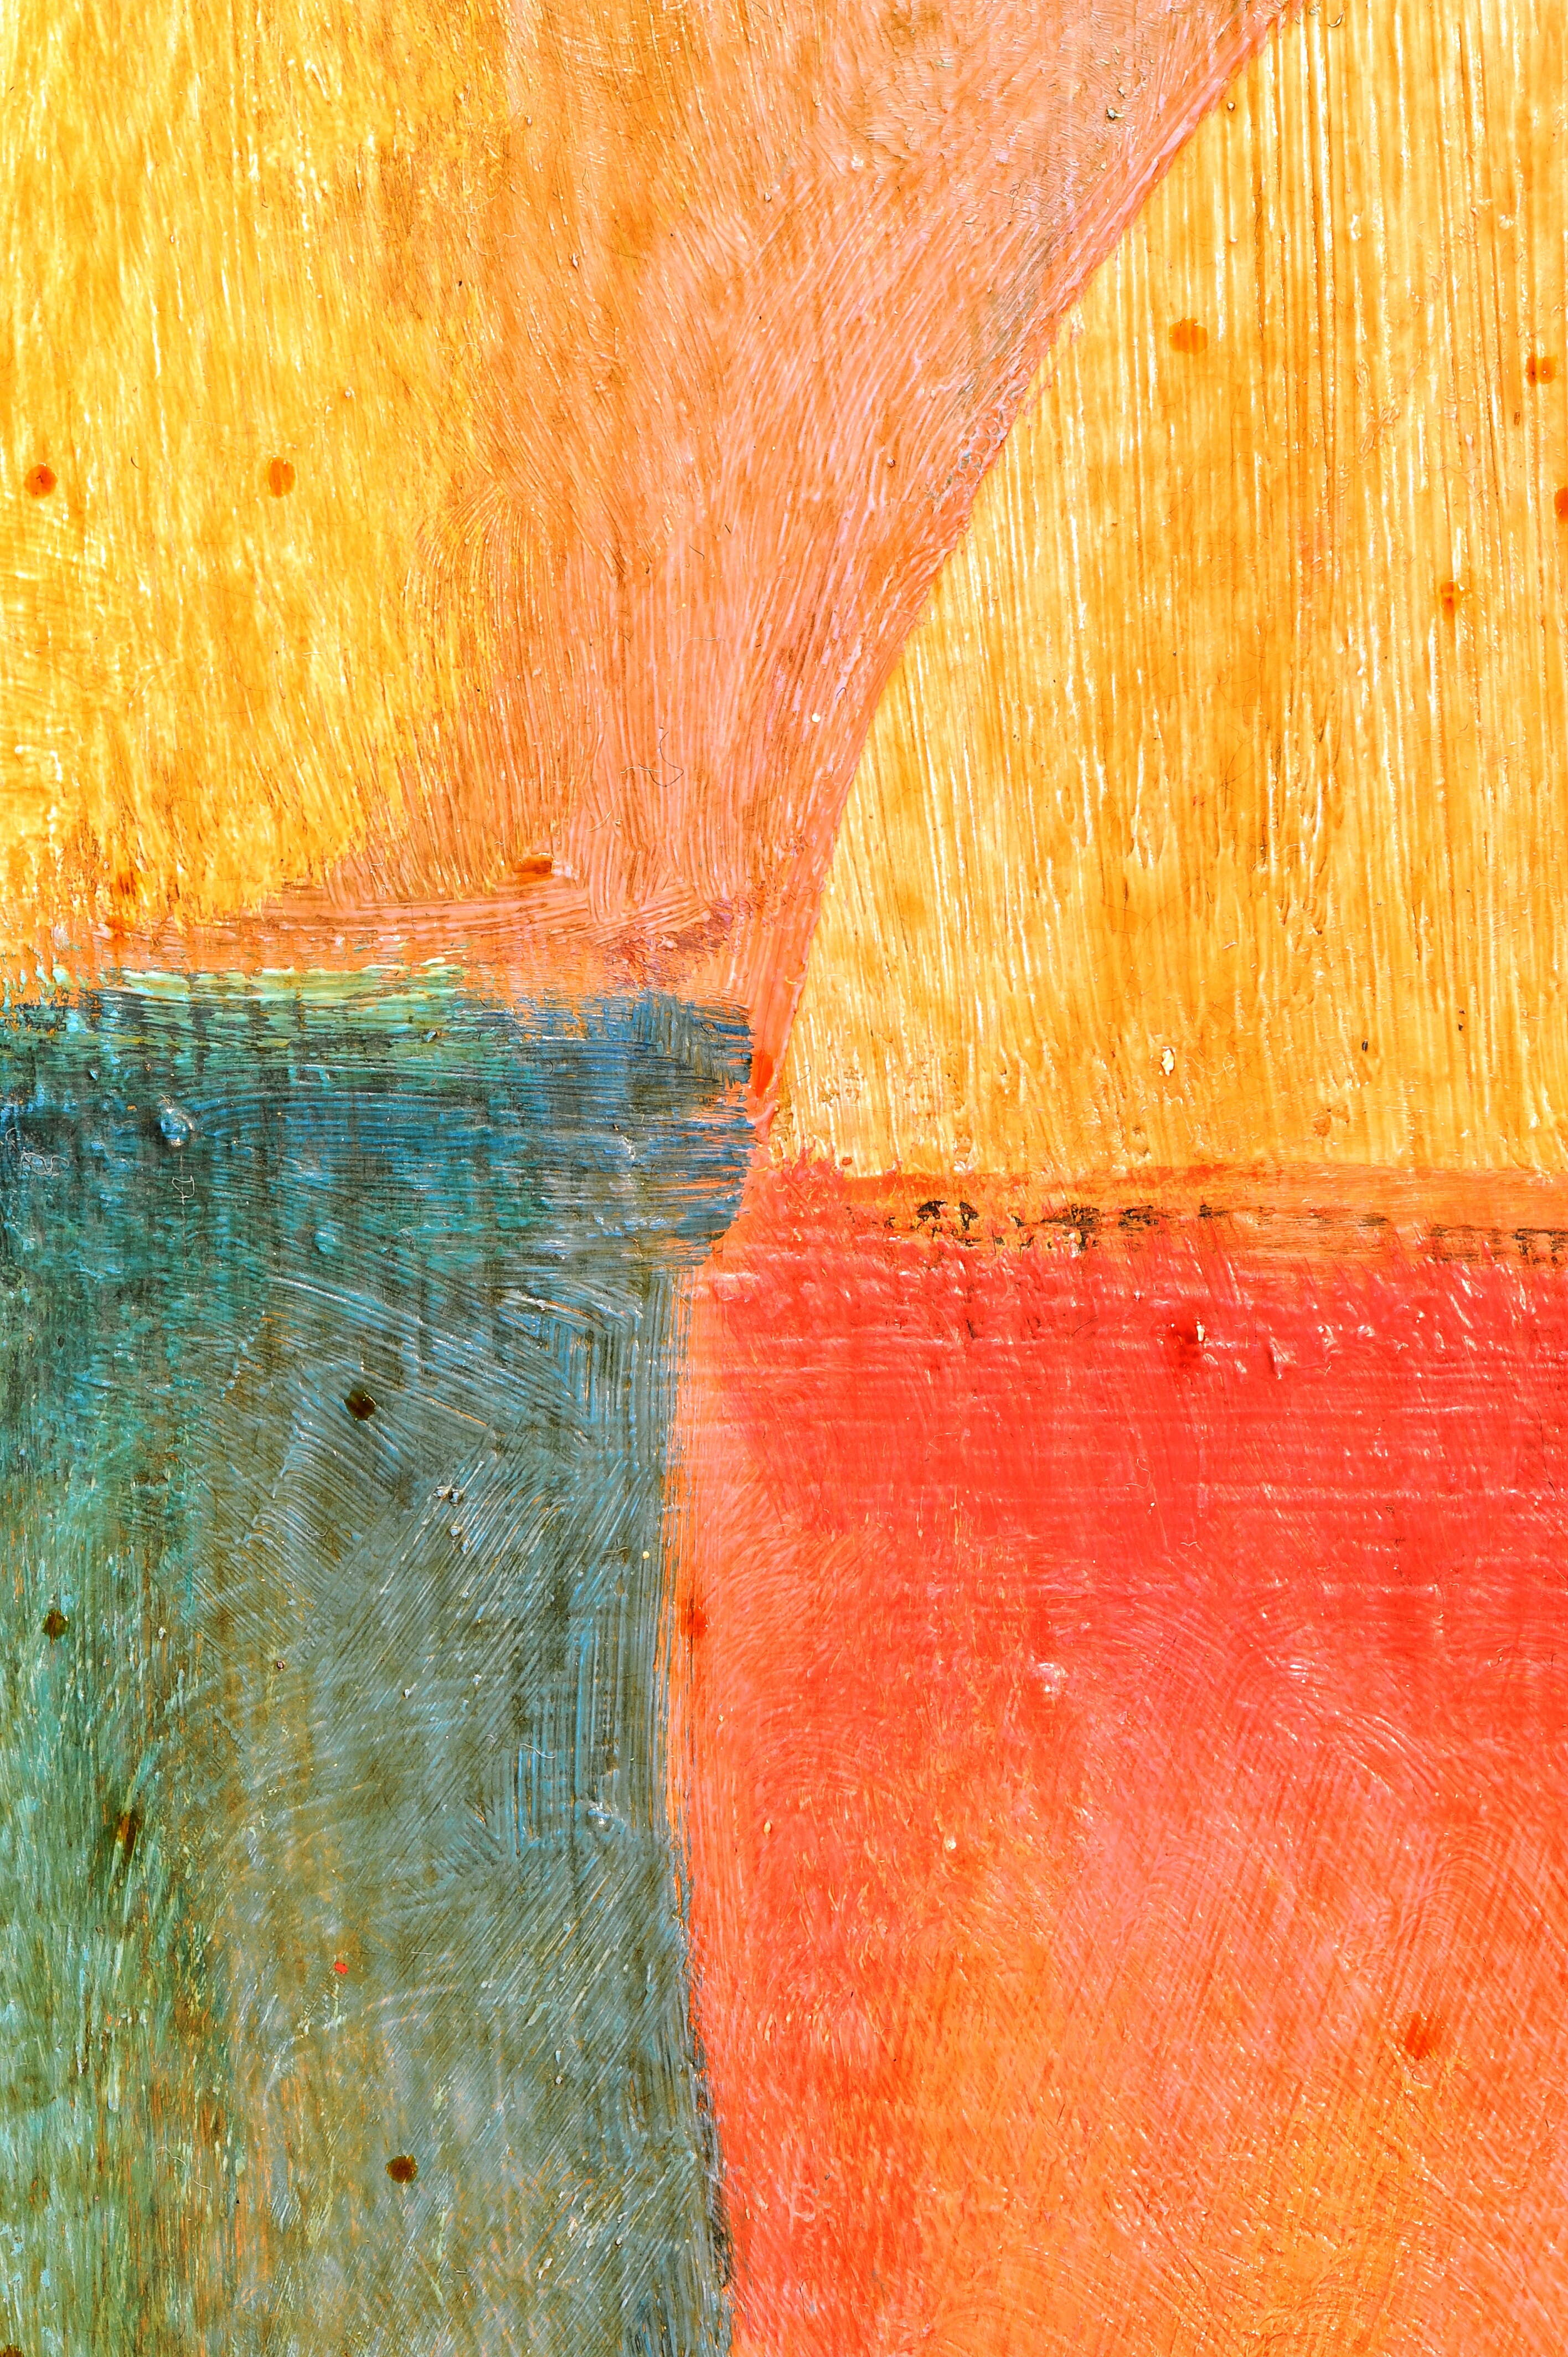
wood, sunlight, texture, leaf, wall, red, color, artist, paint, yellow, material, painting, close up, drawing, graphics, pastels, macro photography, modern art, the framework, tinte, acrylic paint